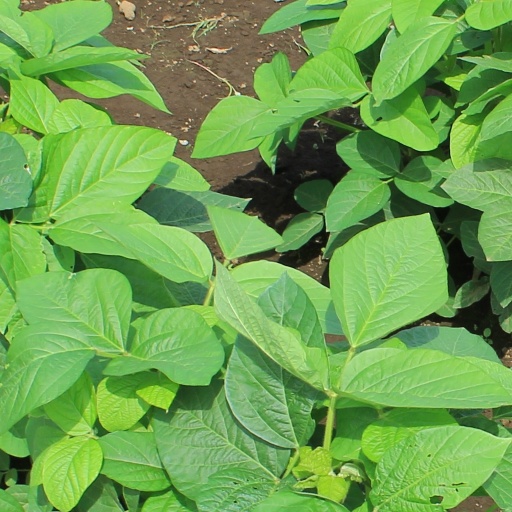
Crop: soybean